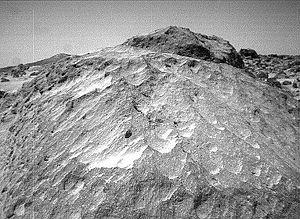
Mars Pathfinder est une sonde spatiale de type atterrisseur, développée par l'agence spatiale américaine, la NASA, qui s'est posée sur le sol de la planète Mars le 4 juillet 1997 à Ares Vallis, dans la région de Chryse Planitia. L'engin spatial principal est avant tout un démonstrateur technologique à bas coût qui permet de valider le recours à une nouvelle technique d'atterrissage en douceur sur Mars utilisant des coussins gonflables et utilise pour la première fois sur Mars un petit robot mobile, Sojourner.